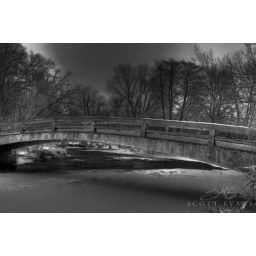
Sunrise at bridge in pioneer park, naperville/dupage river hdr photomatix